Fear of God

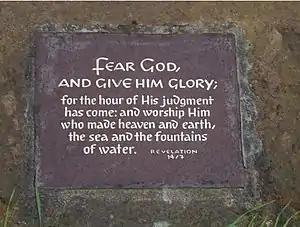
Religious text on a metal plaque set in a stone boulder near the parking area and viewpoint on Hawksworth Road north of Baildon.

Fear of God or theophobia may refer to fear itself, but more often to a sense of awe, and submission to, a deity. People subscribing to popular monotheistic religions for instance, might fear Hell and divine judgment, or submit to God's omnipotence.